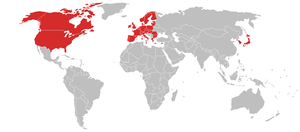
Carte illustrant en rouge les pays de la Triade.